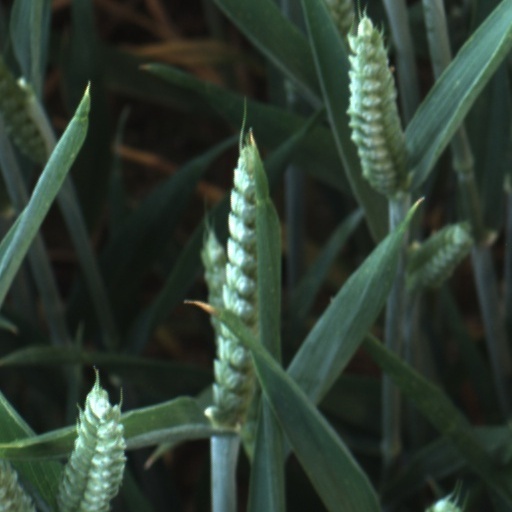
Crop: wheat